Propaganda and censorship in Italy during the First World War

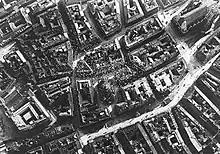
D’Annunzio’s leaflets falling over Vienna

Before 1918 Italy had made attempts to spread propaganda through Austria-Hungary, but these efforts had been fairly ineffective. In 1918 representatives from other Allies of World War I met with Italy to help it come up with propaganda techniques against Austria-Hungary. This resulted in the Padua Commission, a military-civilian agency led mostly by Italians, formed to co-ordinate a propaganda offensive. One of the commission's leaders was who worked together with the Yugoslav Committee and came up with a plan to appeal to the minority groups within Austria-Hungary. The plan included the spread of pamphlets, manifestos and flyers to promote an independent Yugoslavia. The intention as to weaken the loyalty of troops from Slavic ethnic groups, encouraging them to surrender to Italy or turn on Austria-Hungary from within its borders.